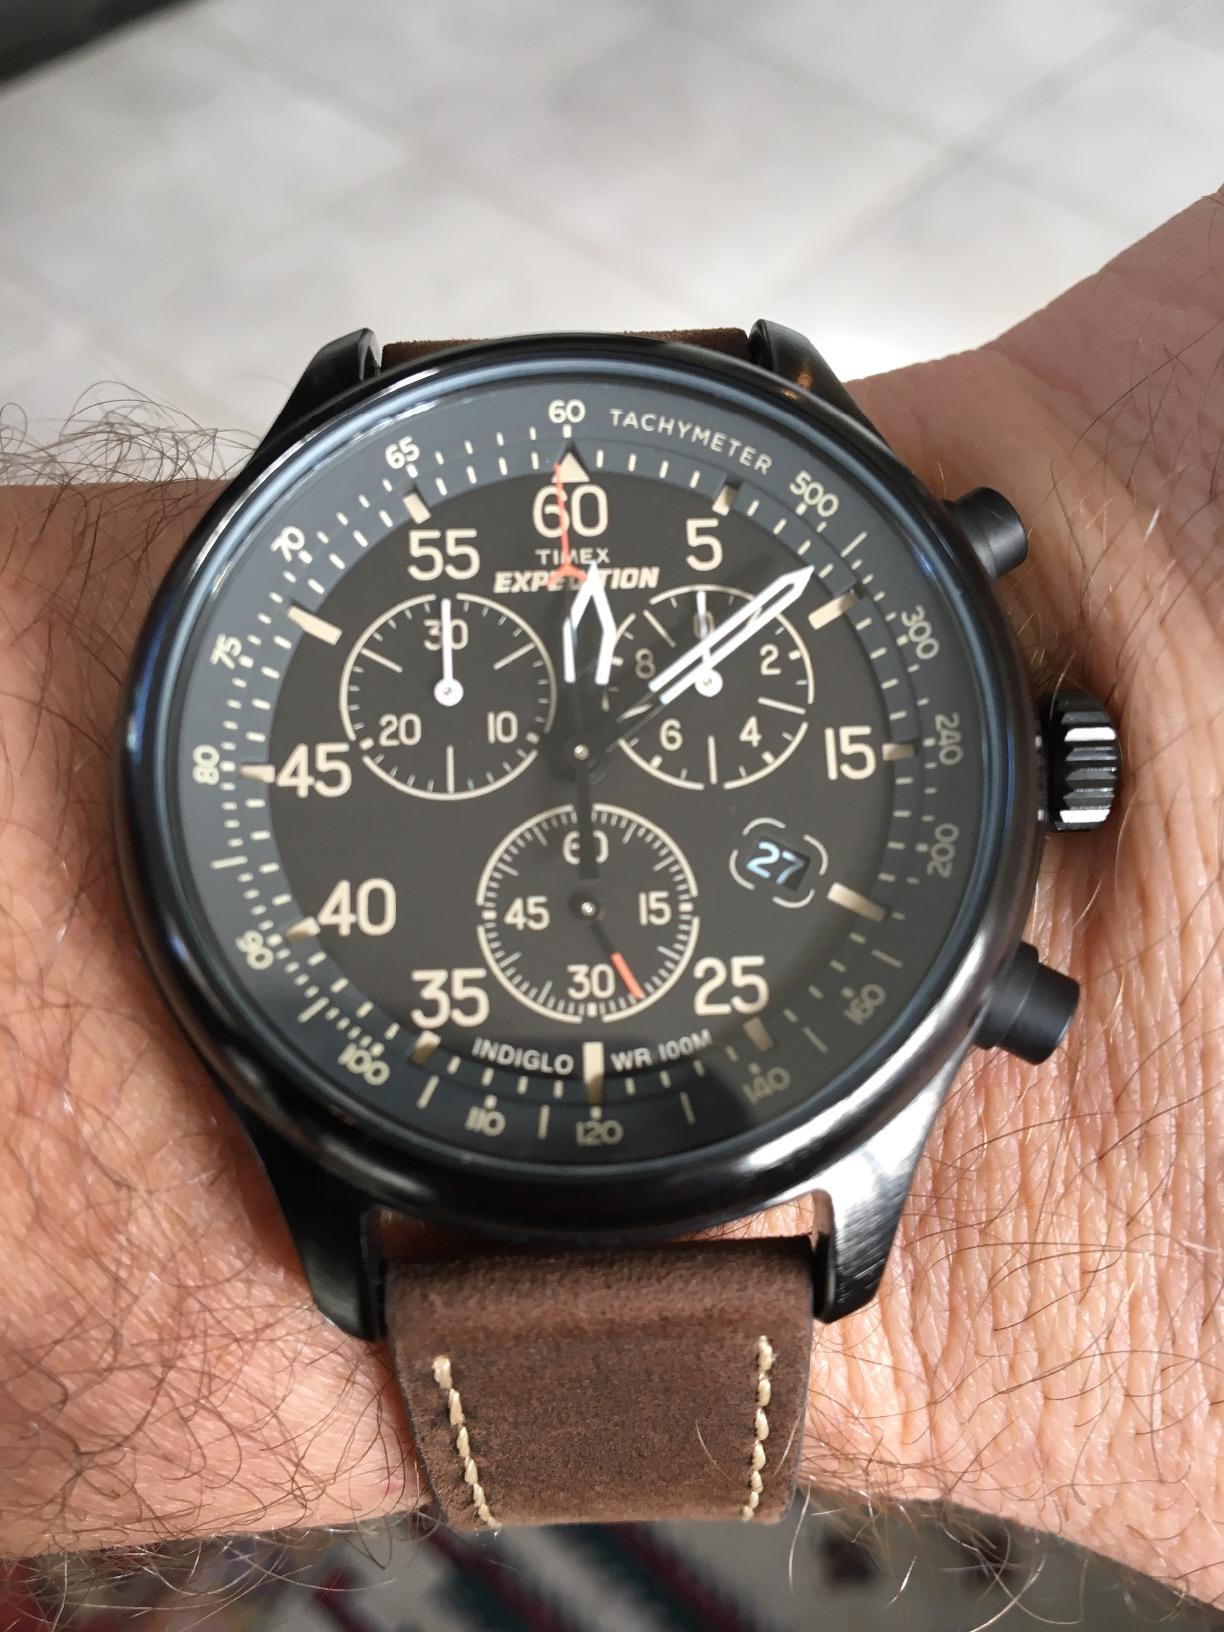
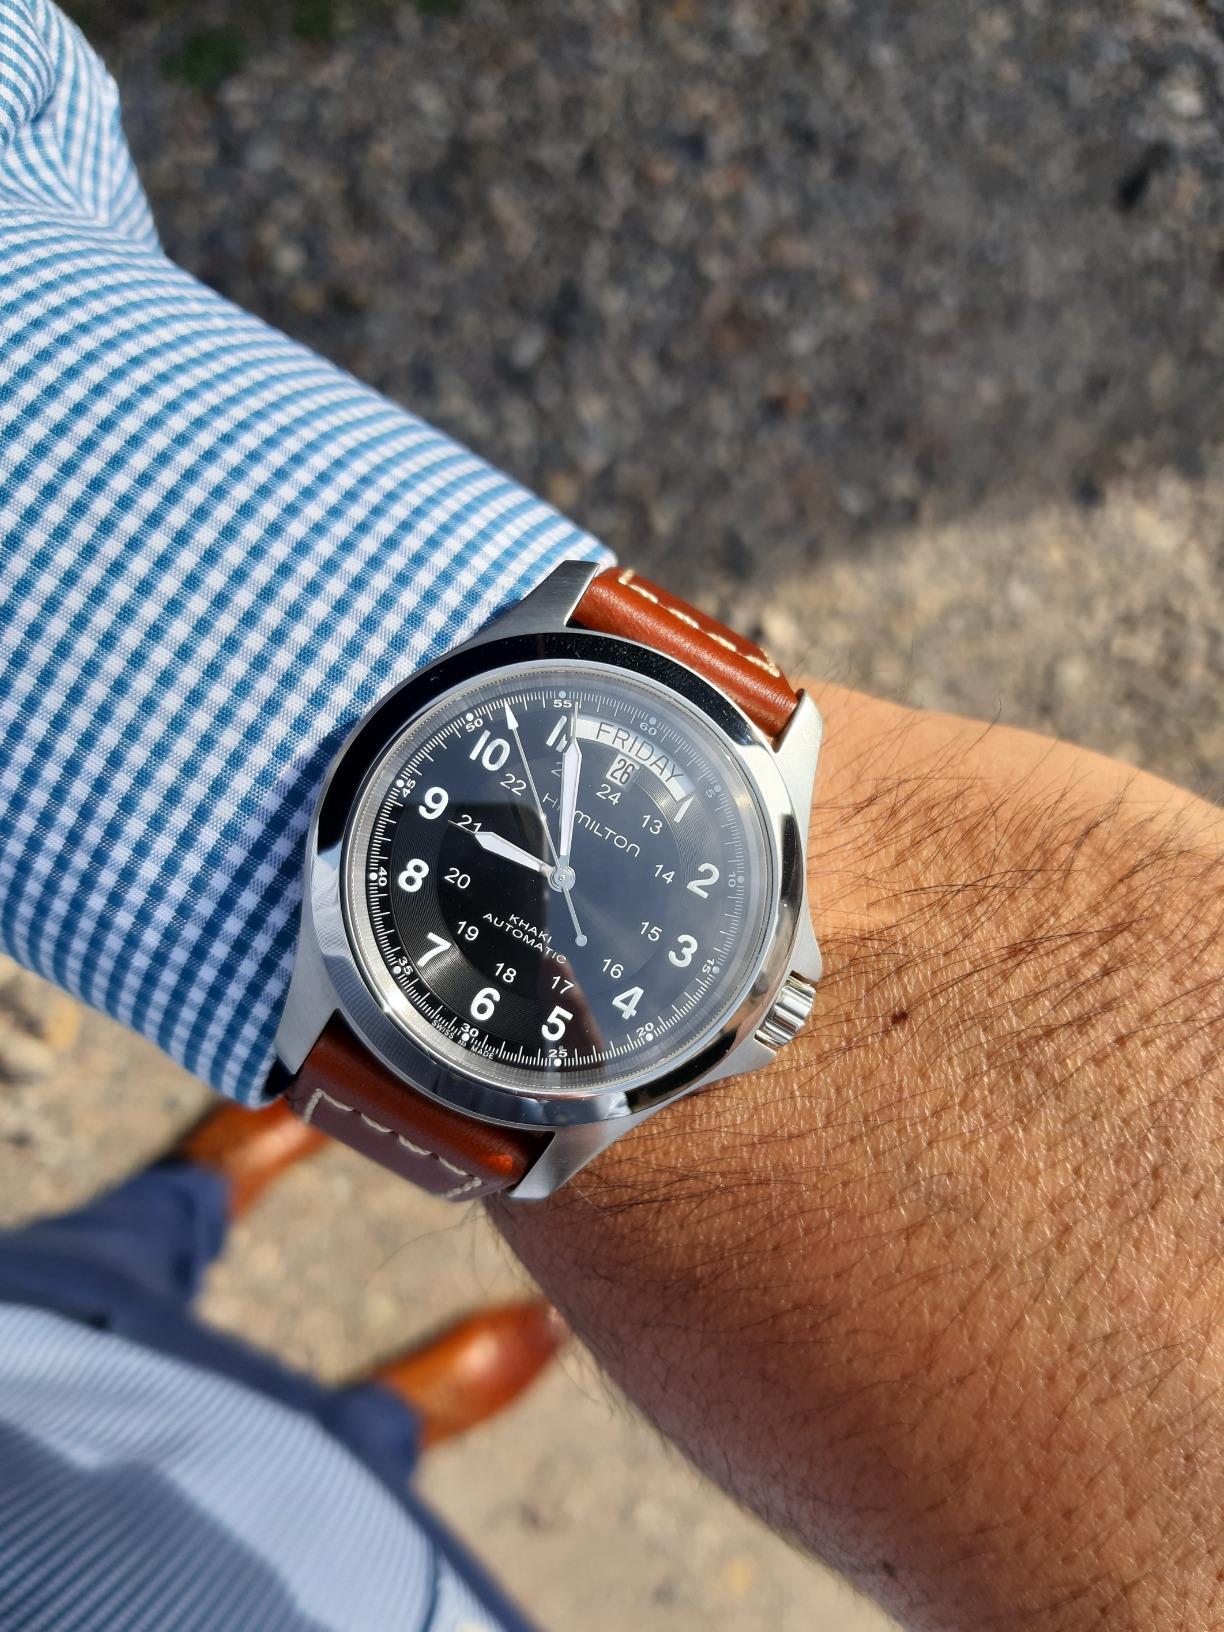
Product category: accessories_watch
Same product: no